New Norcia, Western Australia

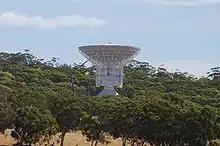
European Space Agency – New Norcia Station

There has been a number of colleges situated in the town associated with the monastery, situated on the west side of the current main road alignment which passes through the town.